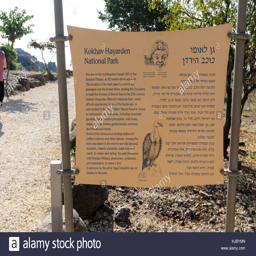
descriptive sign near the entrance to the fortress